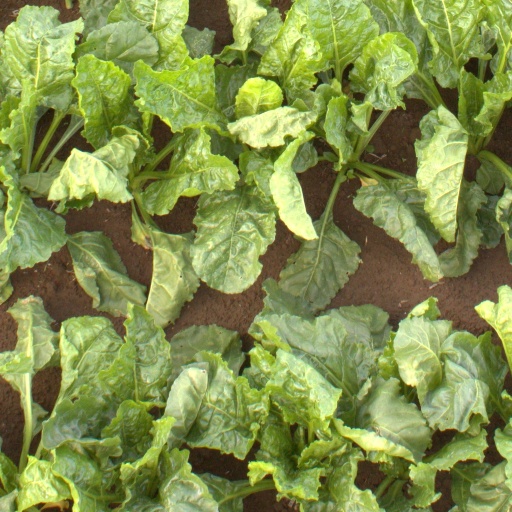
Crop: sugar beet